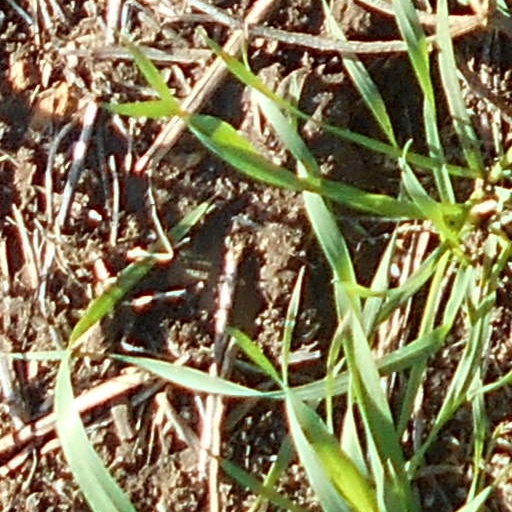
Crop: wheat